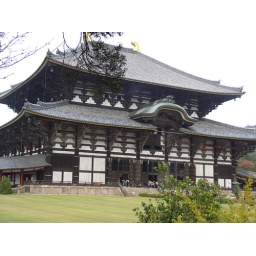
In Nara, Japan. The largest wooden structure in the world. It houses an enormous bronze statue of Buddha.